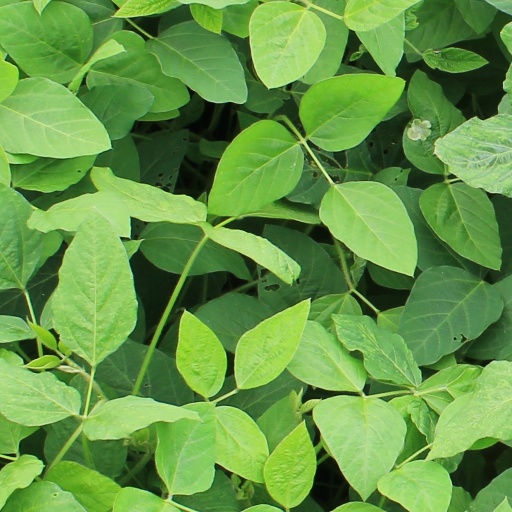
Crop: soybean